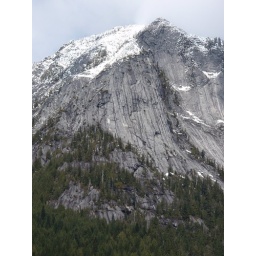
Illusion wall center, holy grail starts near the roof at the bottom